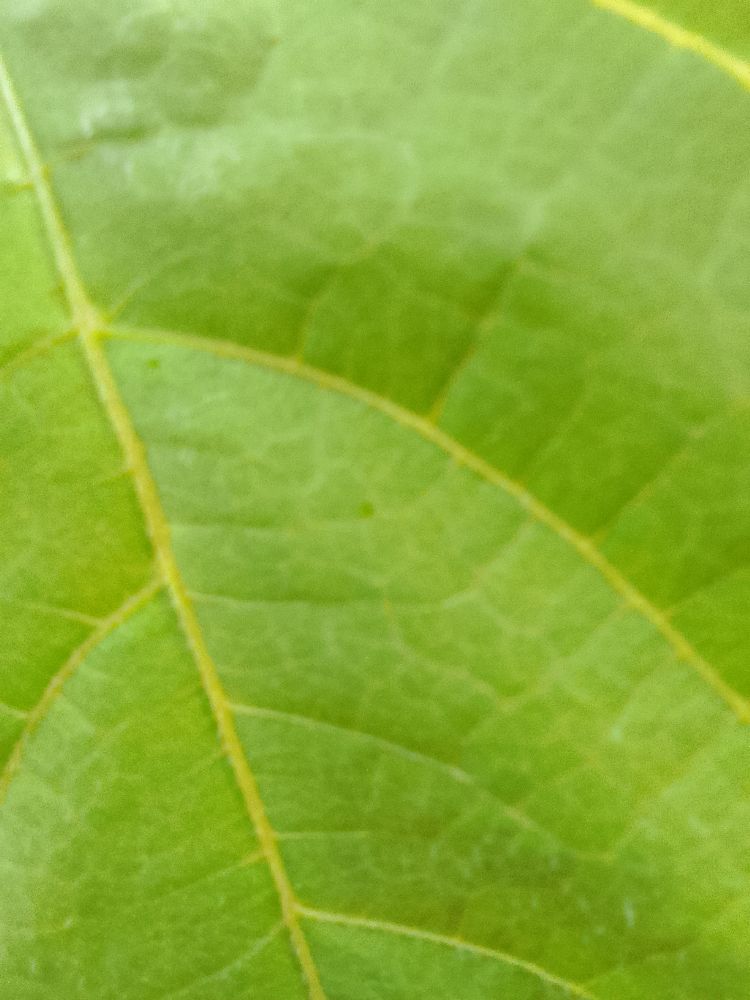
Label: healthy